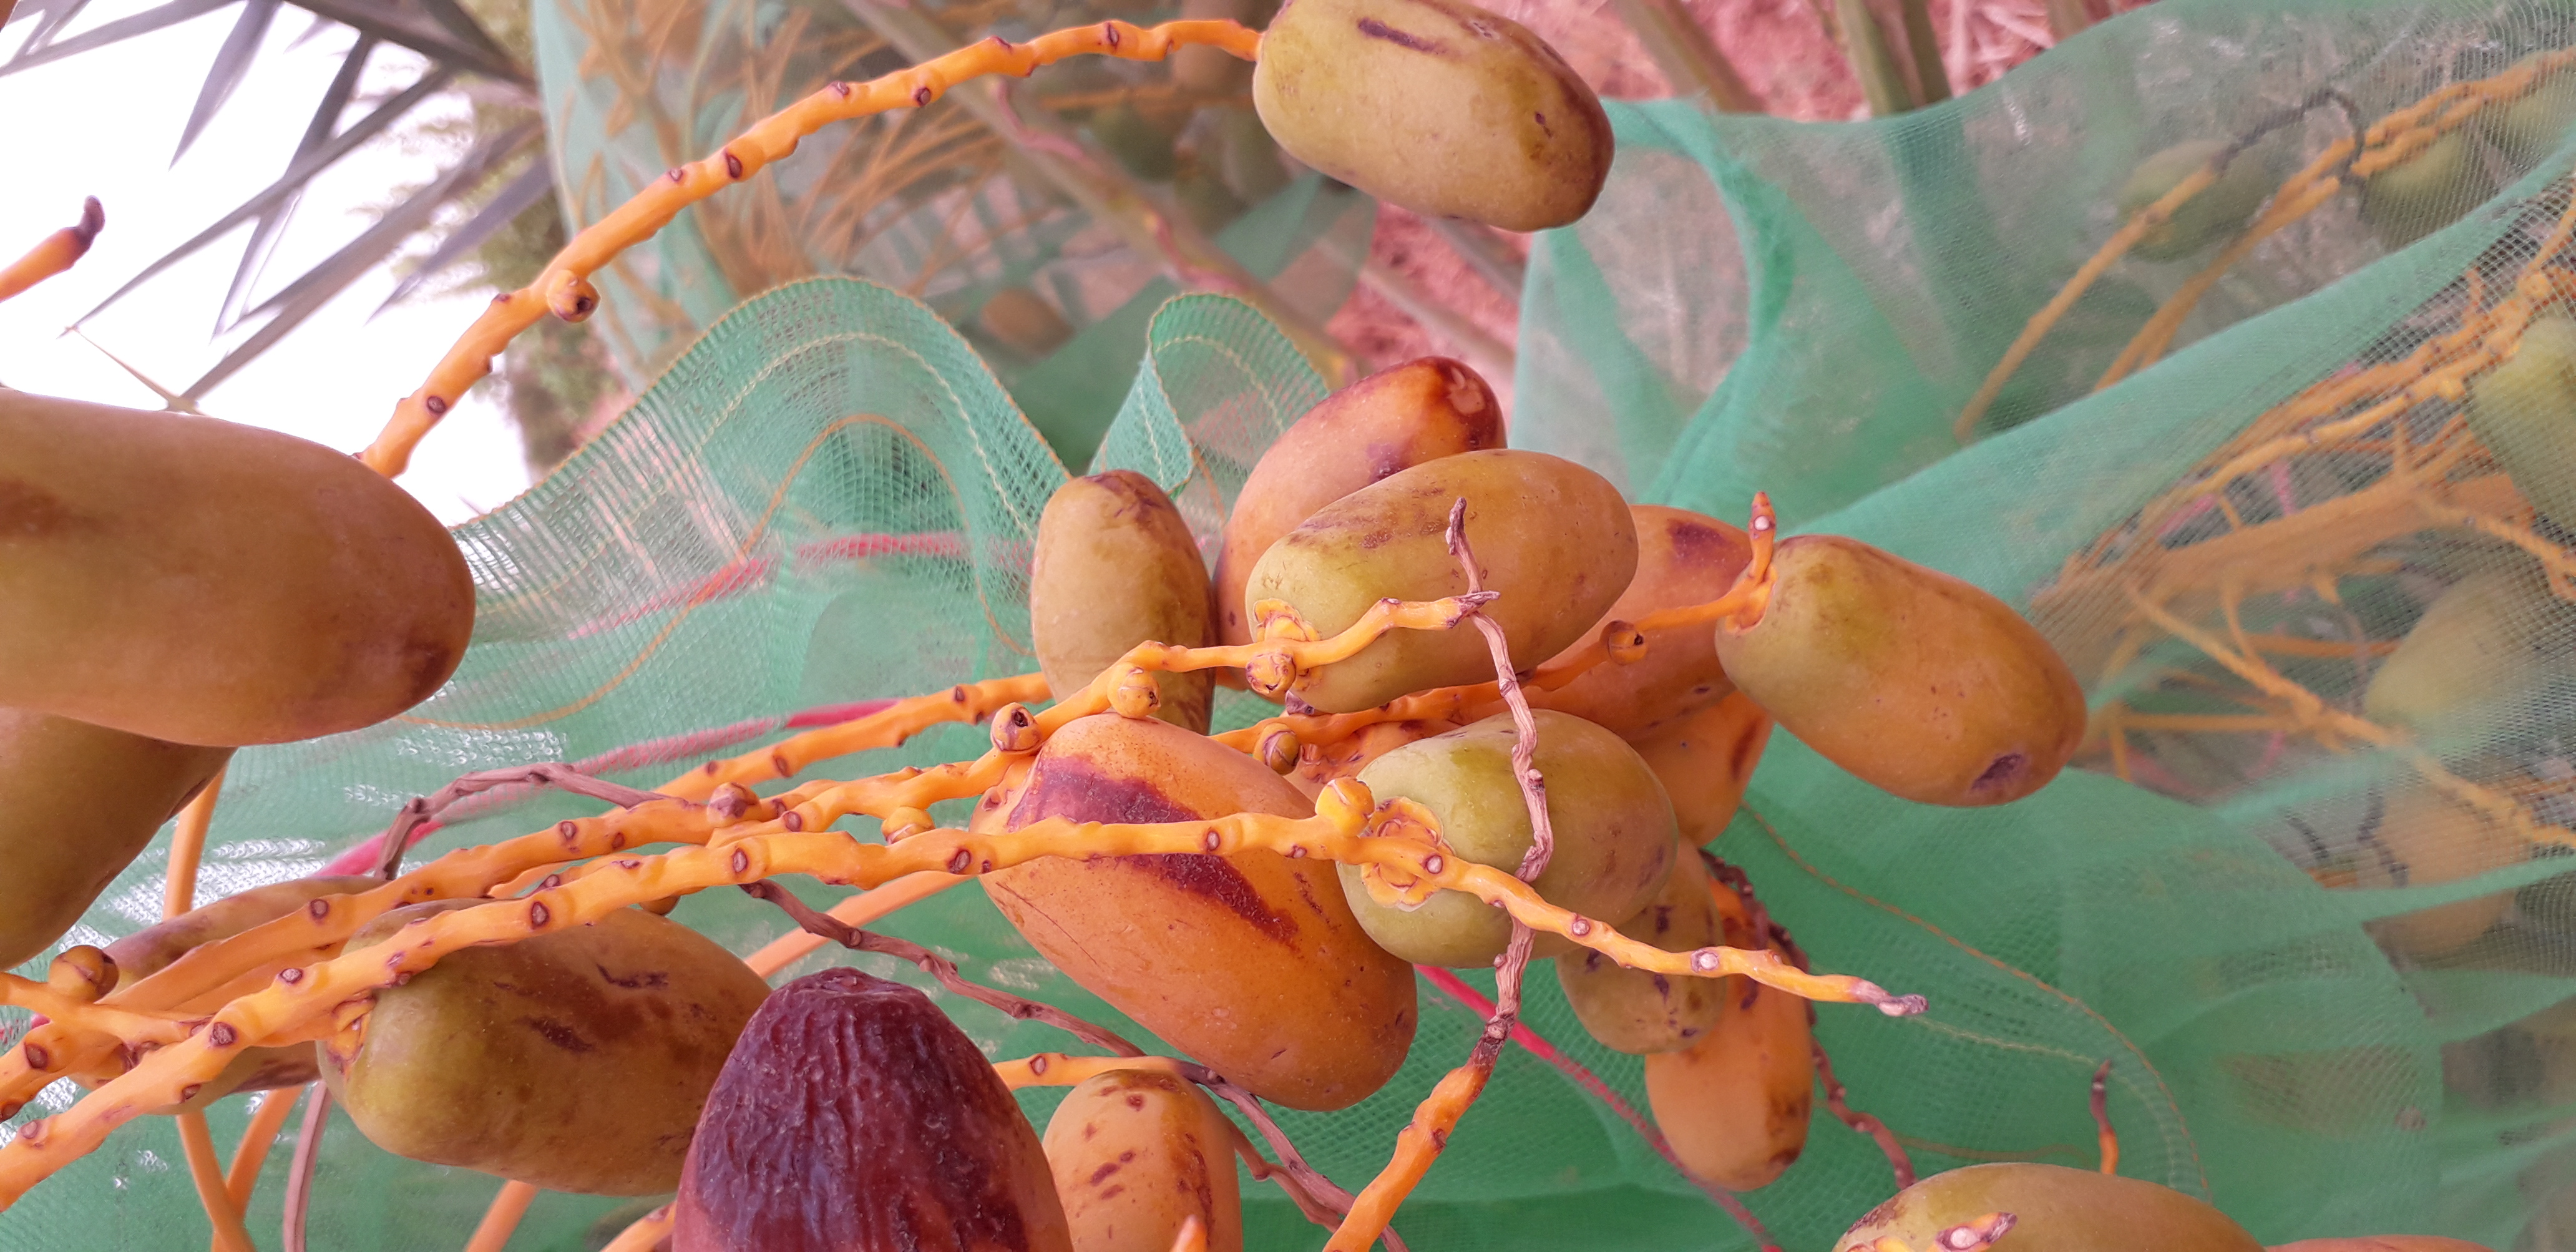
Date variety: Boumajhoul